Nupe people

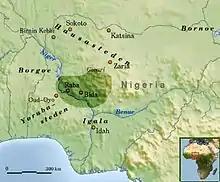
Nupe part in Nigeria

The Nupe people uphold a rich cultural heritage deeply rooted in oral traditions. These spoken narratives have preserved key practices such as Dzana, which was formally documented for the first time in 2025.